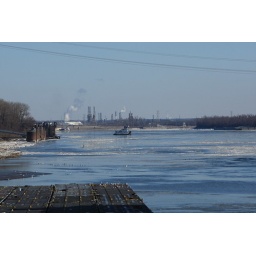
Looking down river from Melvin Price Locks and Dam. The little white spots in the middle ground are gulls.